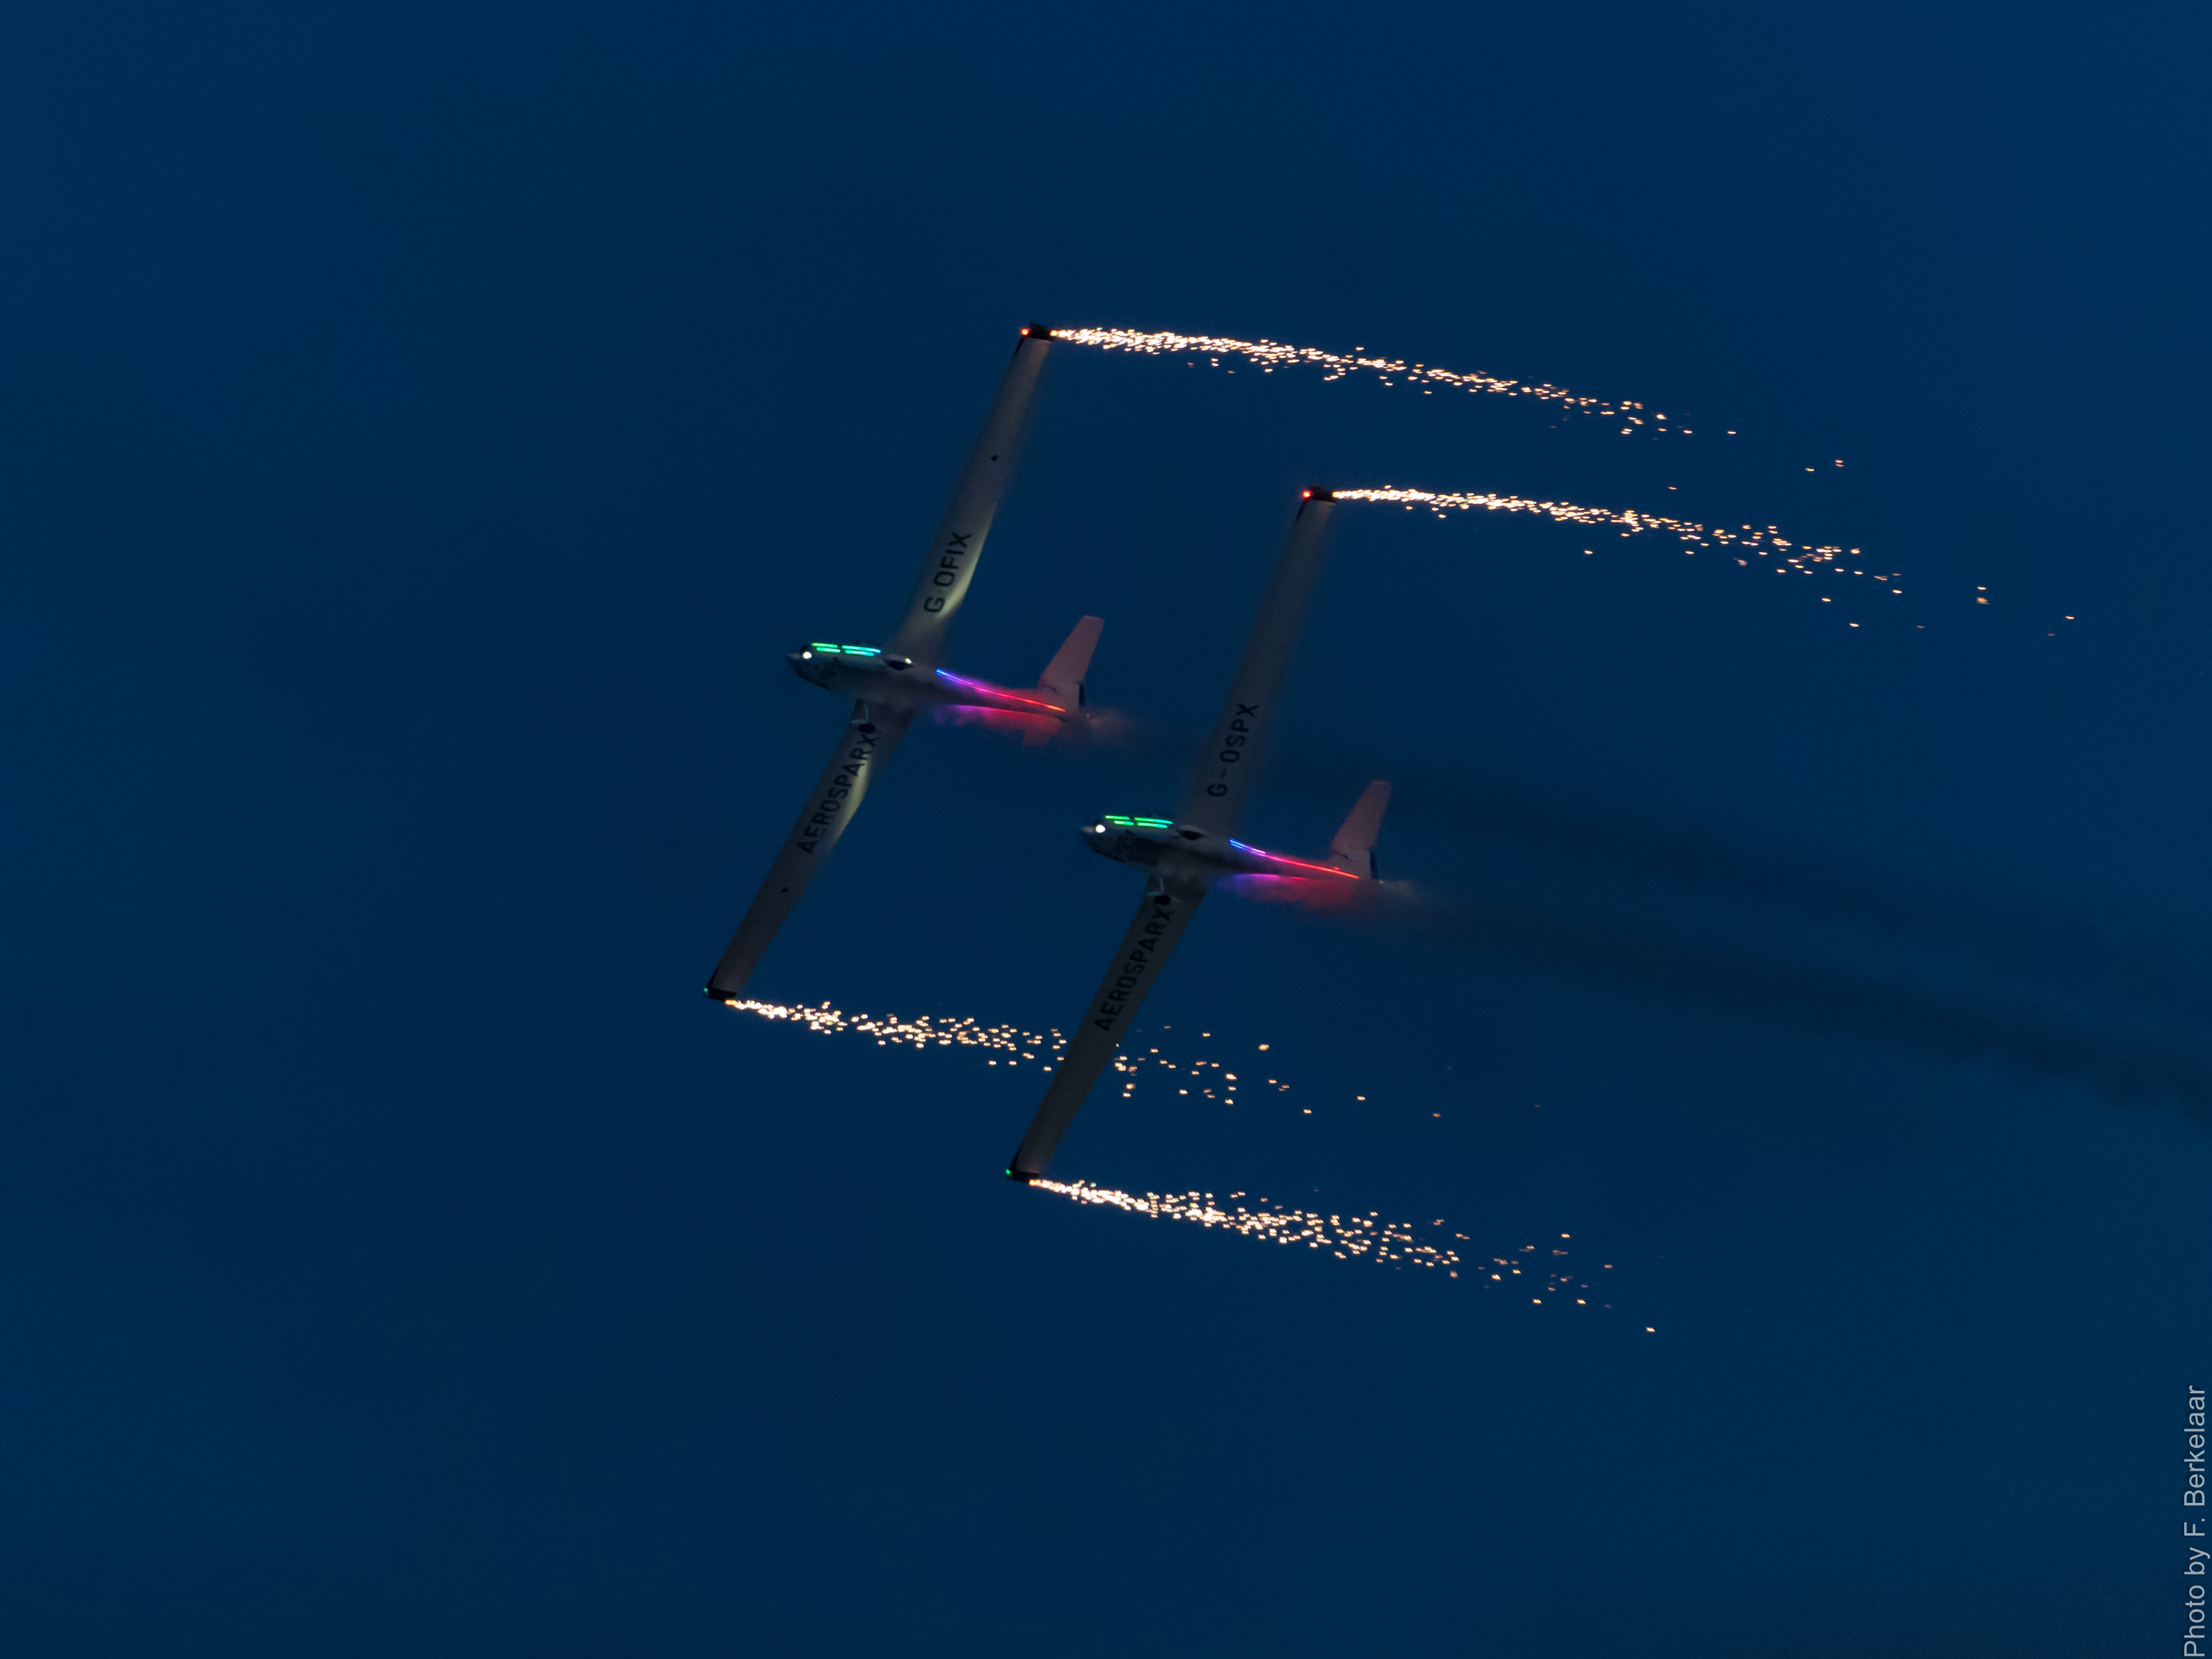
sky, wind, line, blue, belgium, fireworks, unitedkingdom, be, belgie, hechteleksel, vlaanderen, leicadg100400f4063, sanicolesunsetairshow, kamperbaan, aerosparx, grob109, leopoldsburg, atmosphere of earth